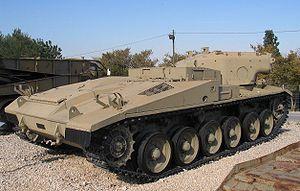
Le Merkava Mark 1 est le premier char de combat conçu par l'État d'Israël et le premier de la série des chars de combat Merkava. Sa conception mise l'accent sur la protection de l'équipage en utilisant des technologies déjà éprouvées basées sur des composants produits localement.